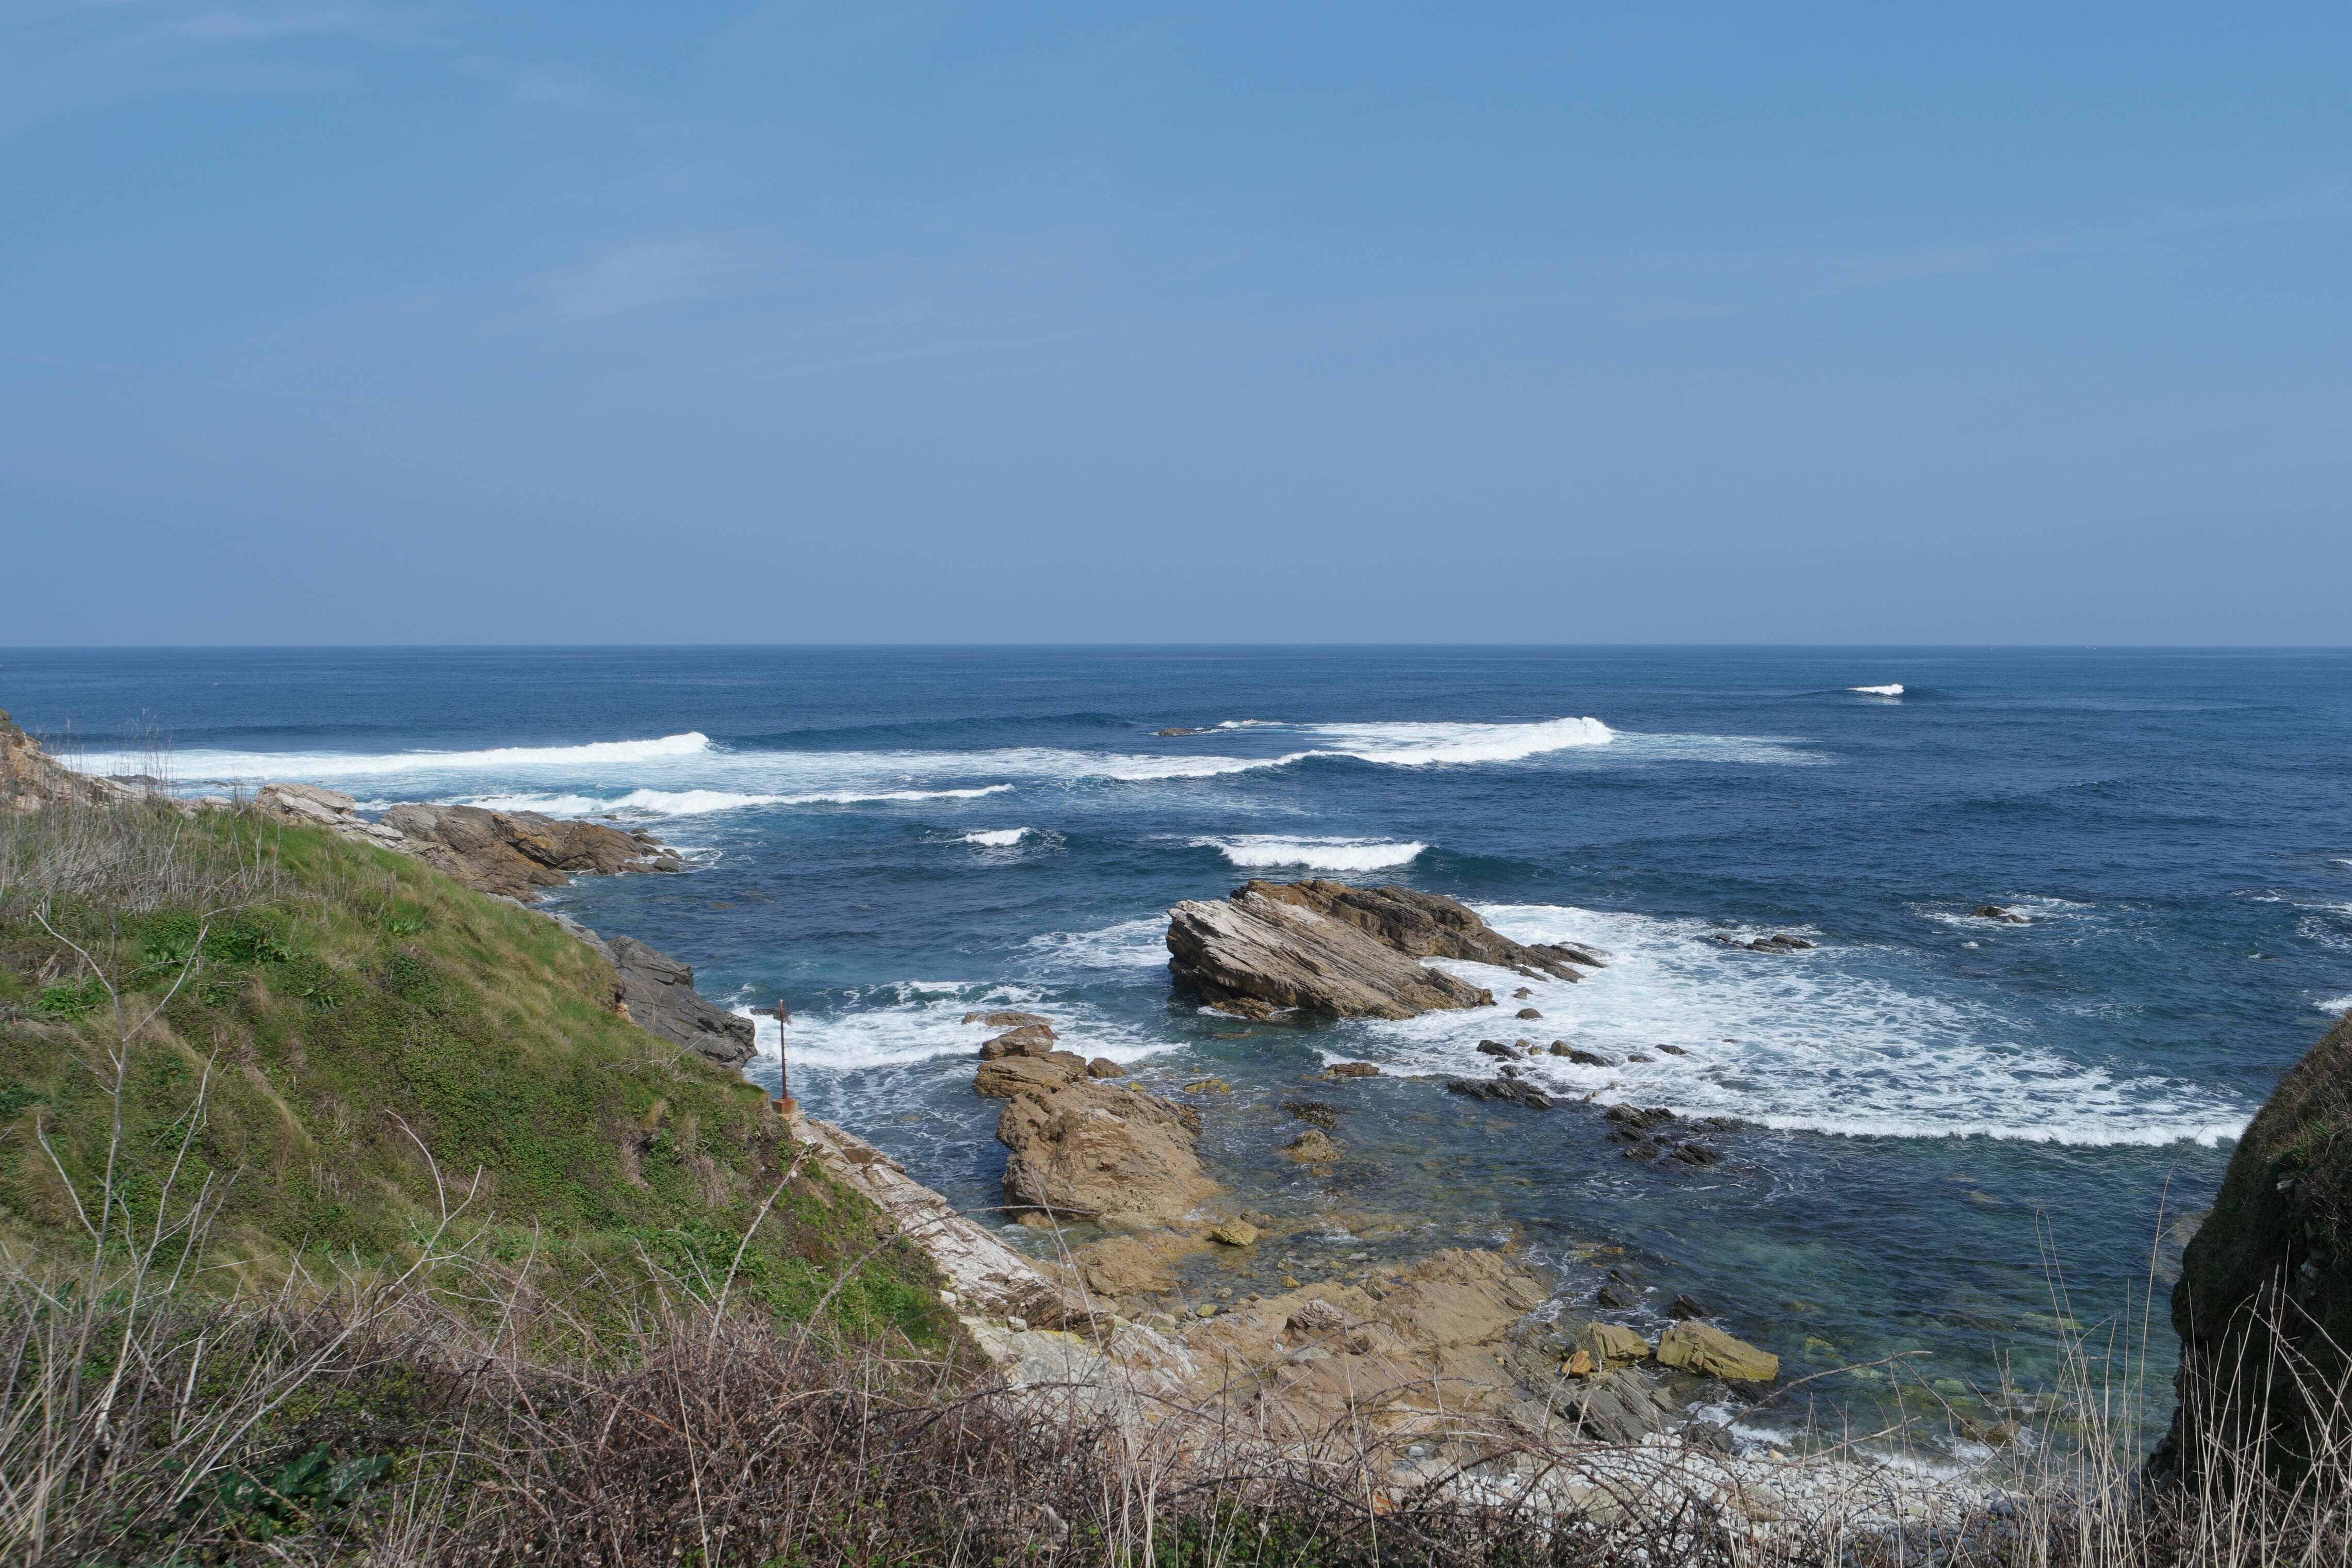
beach, sea, coast, rock, ocean, horizon, shore, wave, lake, vacation, cliff, cove, holiday, bay, terrain, material, body of water, headland, spain, riasbaixas, atlantic, cape, islet, forward, landform, geographical feature, wind wave